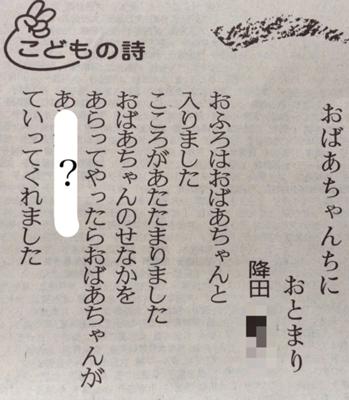
回答: んだってー?